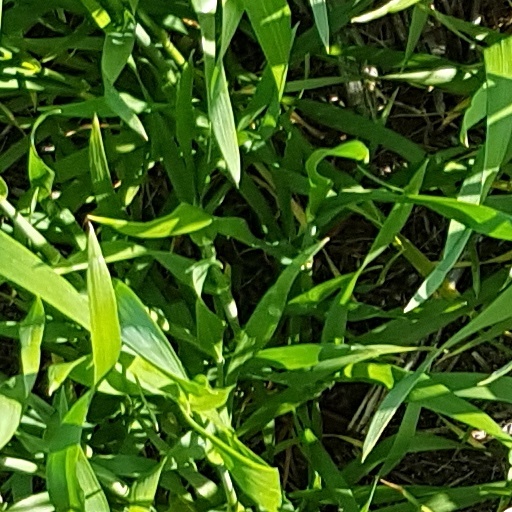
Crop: wheat